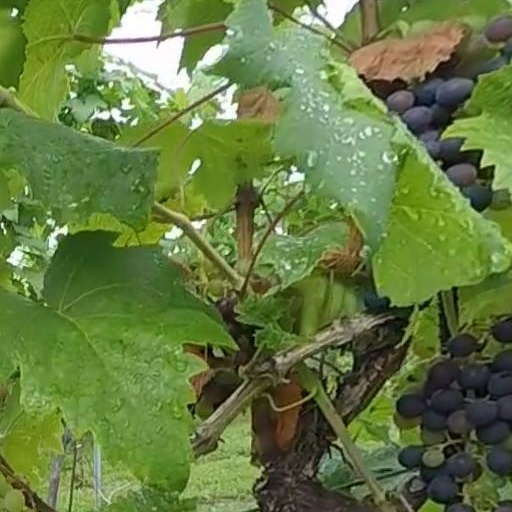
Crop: grape